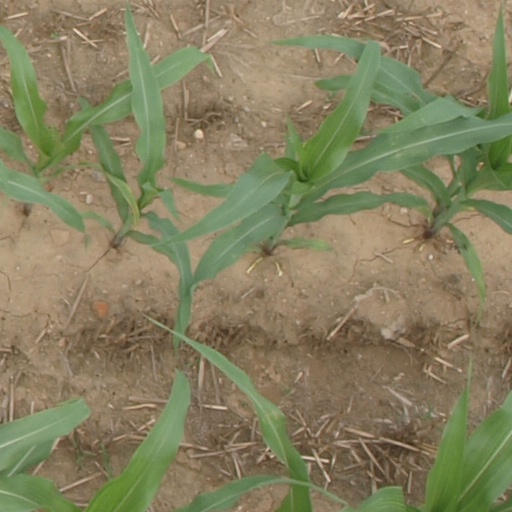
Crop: maize; corn